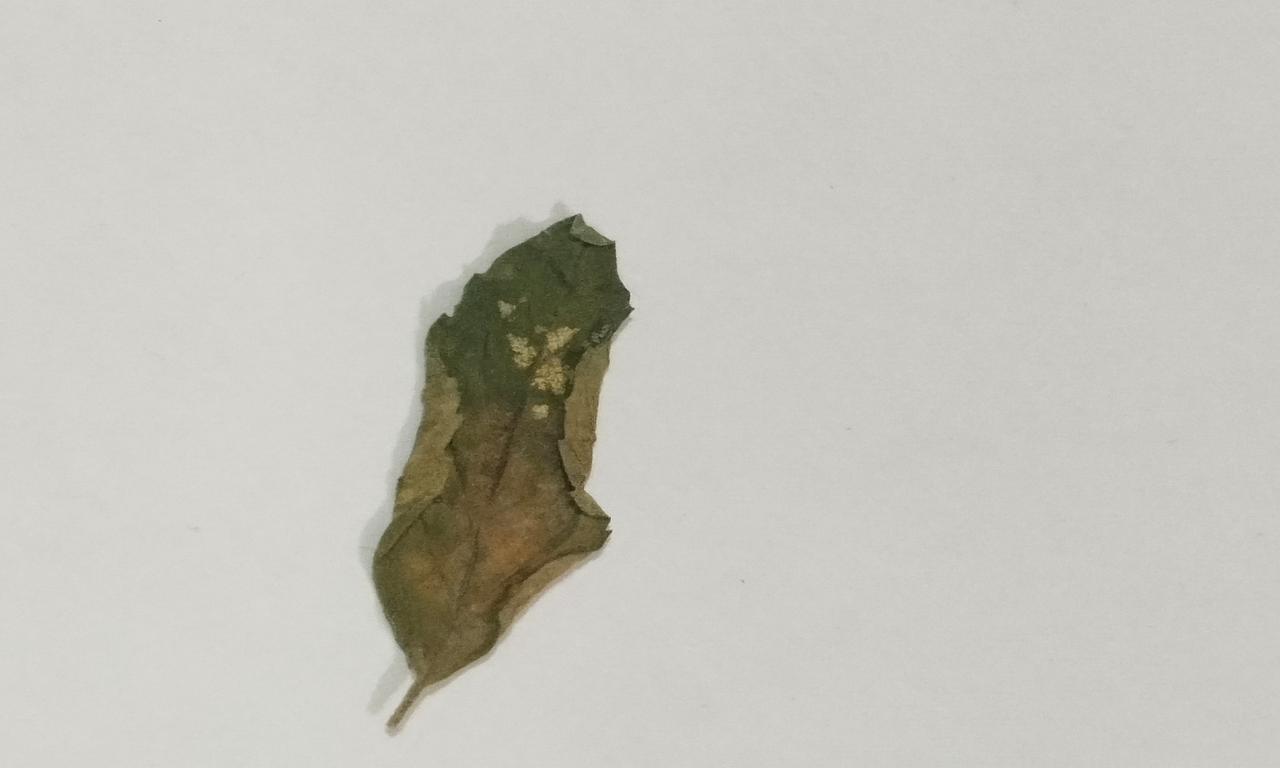
Label: Dried